MS Loreley (1996)

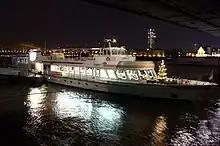
"RheinVision" by night

"RheinVision" is a three deck passenger ship with two large cabins on the main deck. In the regular configuration the front cabin accommodates 278 guests, and the somewhat higher rear cabin with bar accommodates 141 guests. Below the rear main cabin is a deck of only 1.40 m high, which is used to store bicycles. The main upper deck can accommodate 150 guests, and can be covered if the sun is too bright. The stern upper deck is a playground for children.